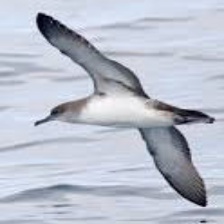
Species: BLACK VENTED SHEARWATER
Scientific name: PUFFINUS OPISTHOMELA